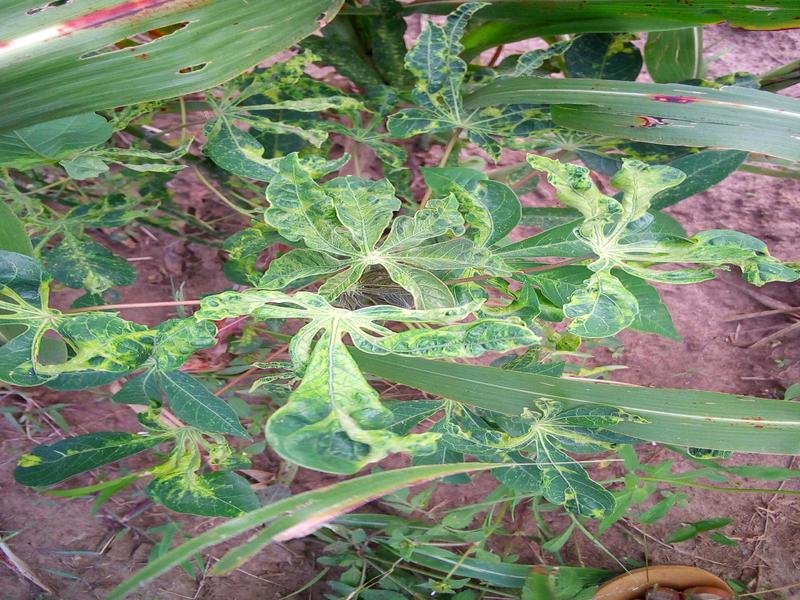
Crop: cassava
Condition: mosaic_disease